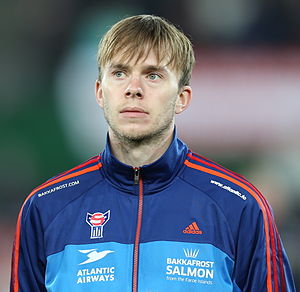
Símun Samuelsen
Símun Eiler Samuelsen er en færøsk fodboldspiller, der spiller for HB Tórshavn efter at have spillet på Island i en årrække.